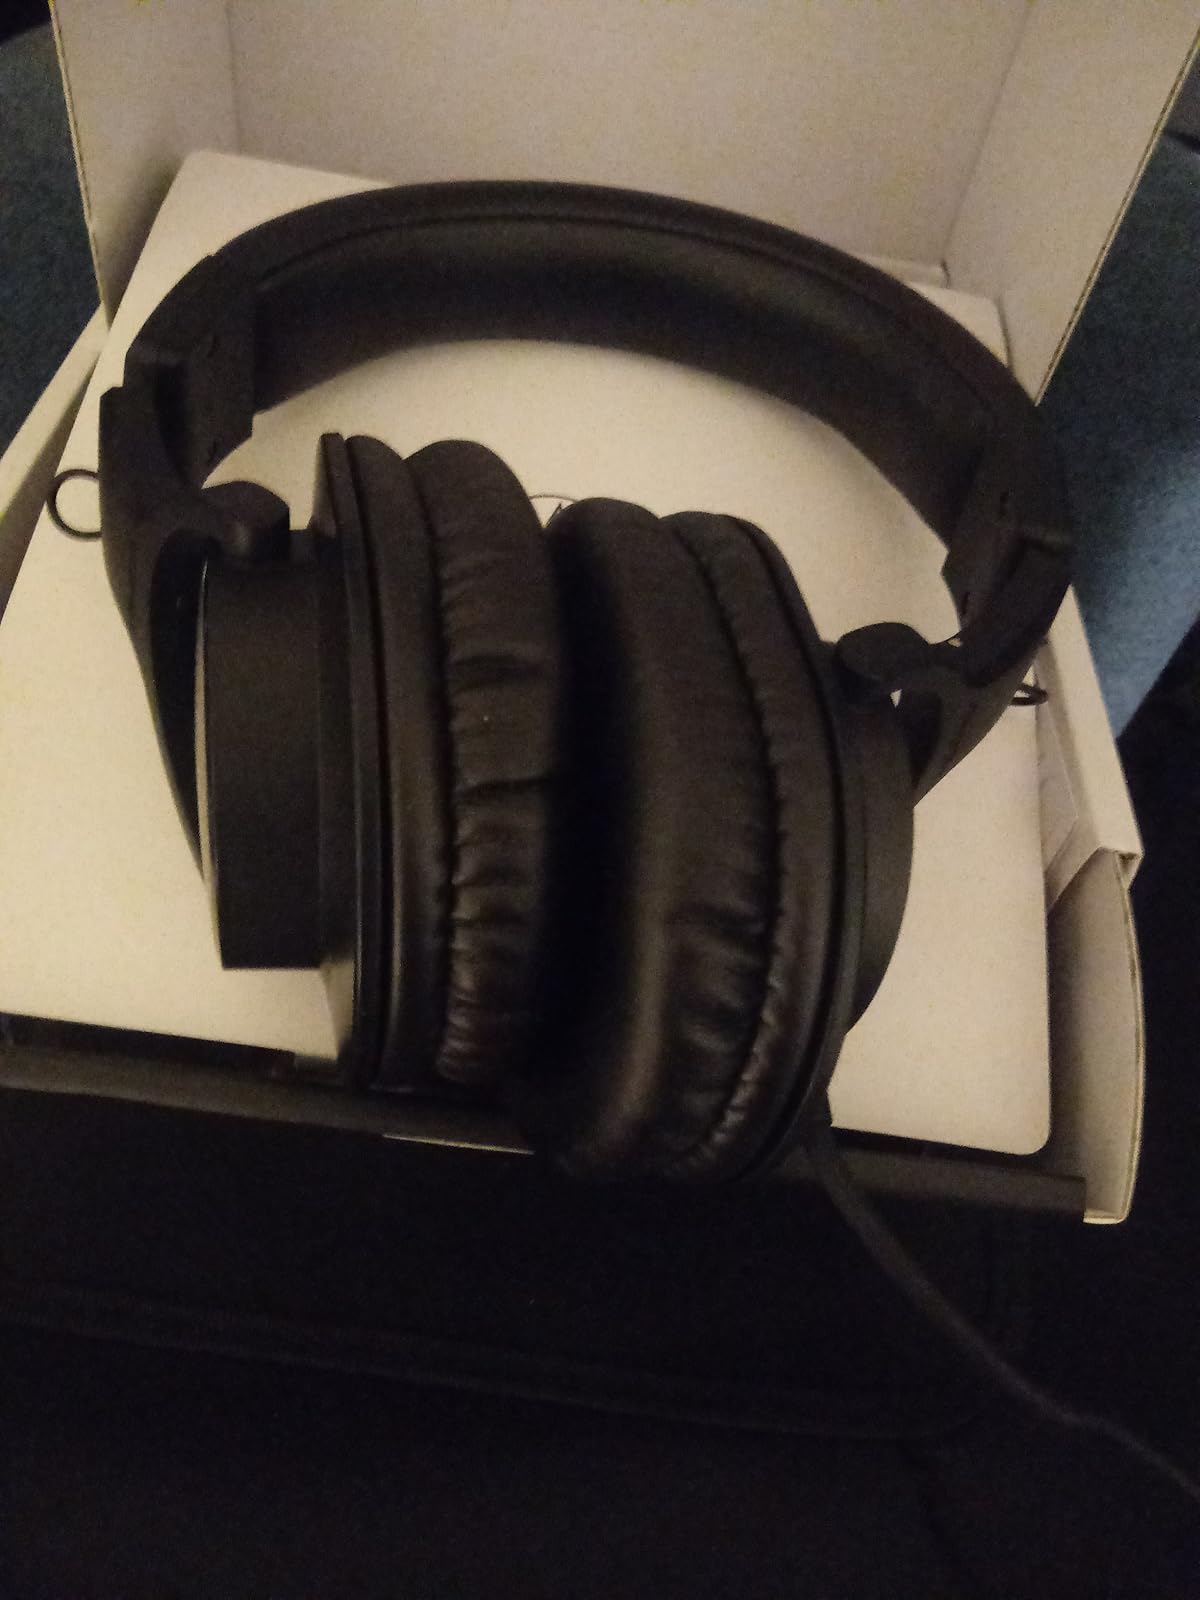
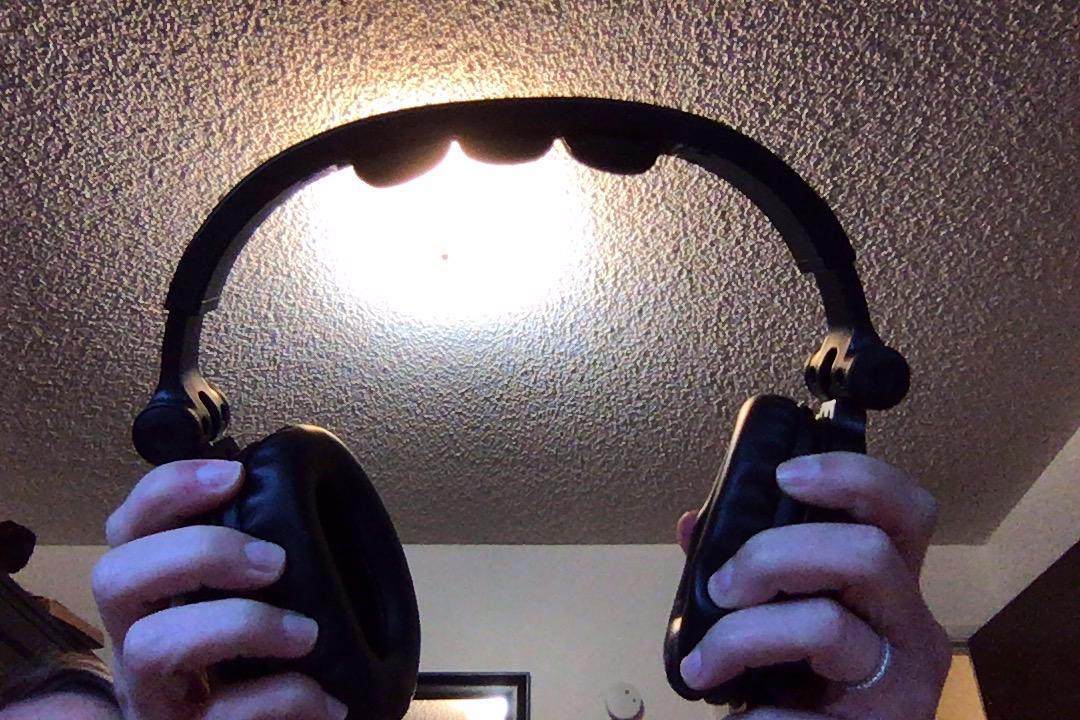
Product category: headphones
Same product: no